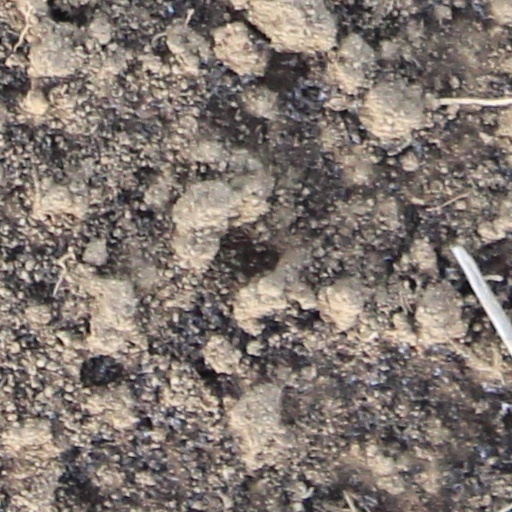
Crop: wheat